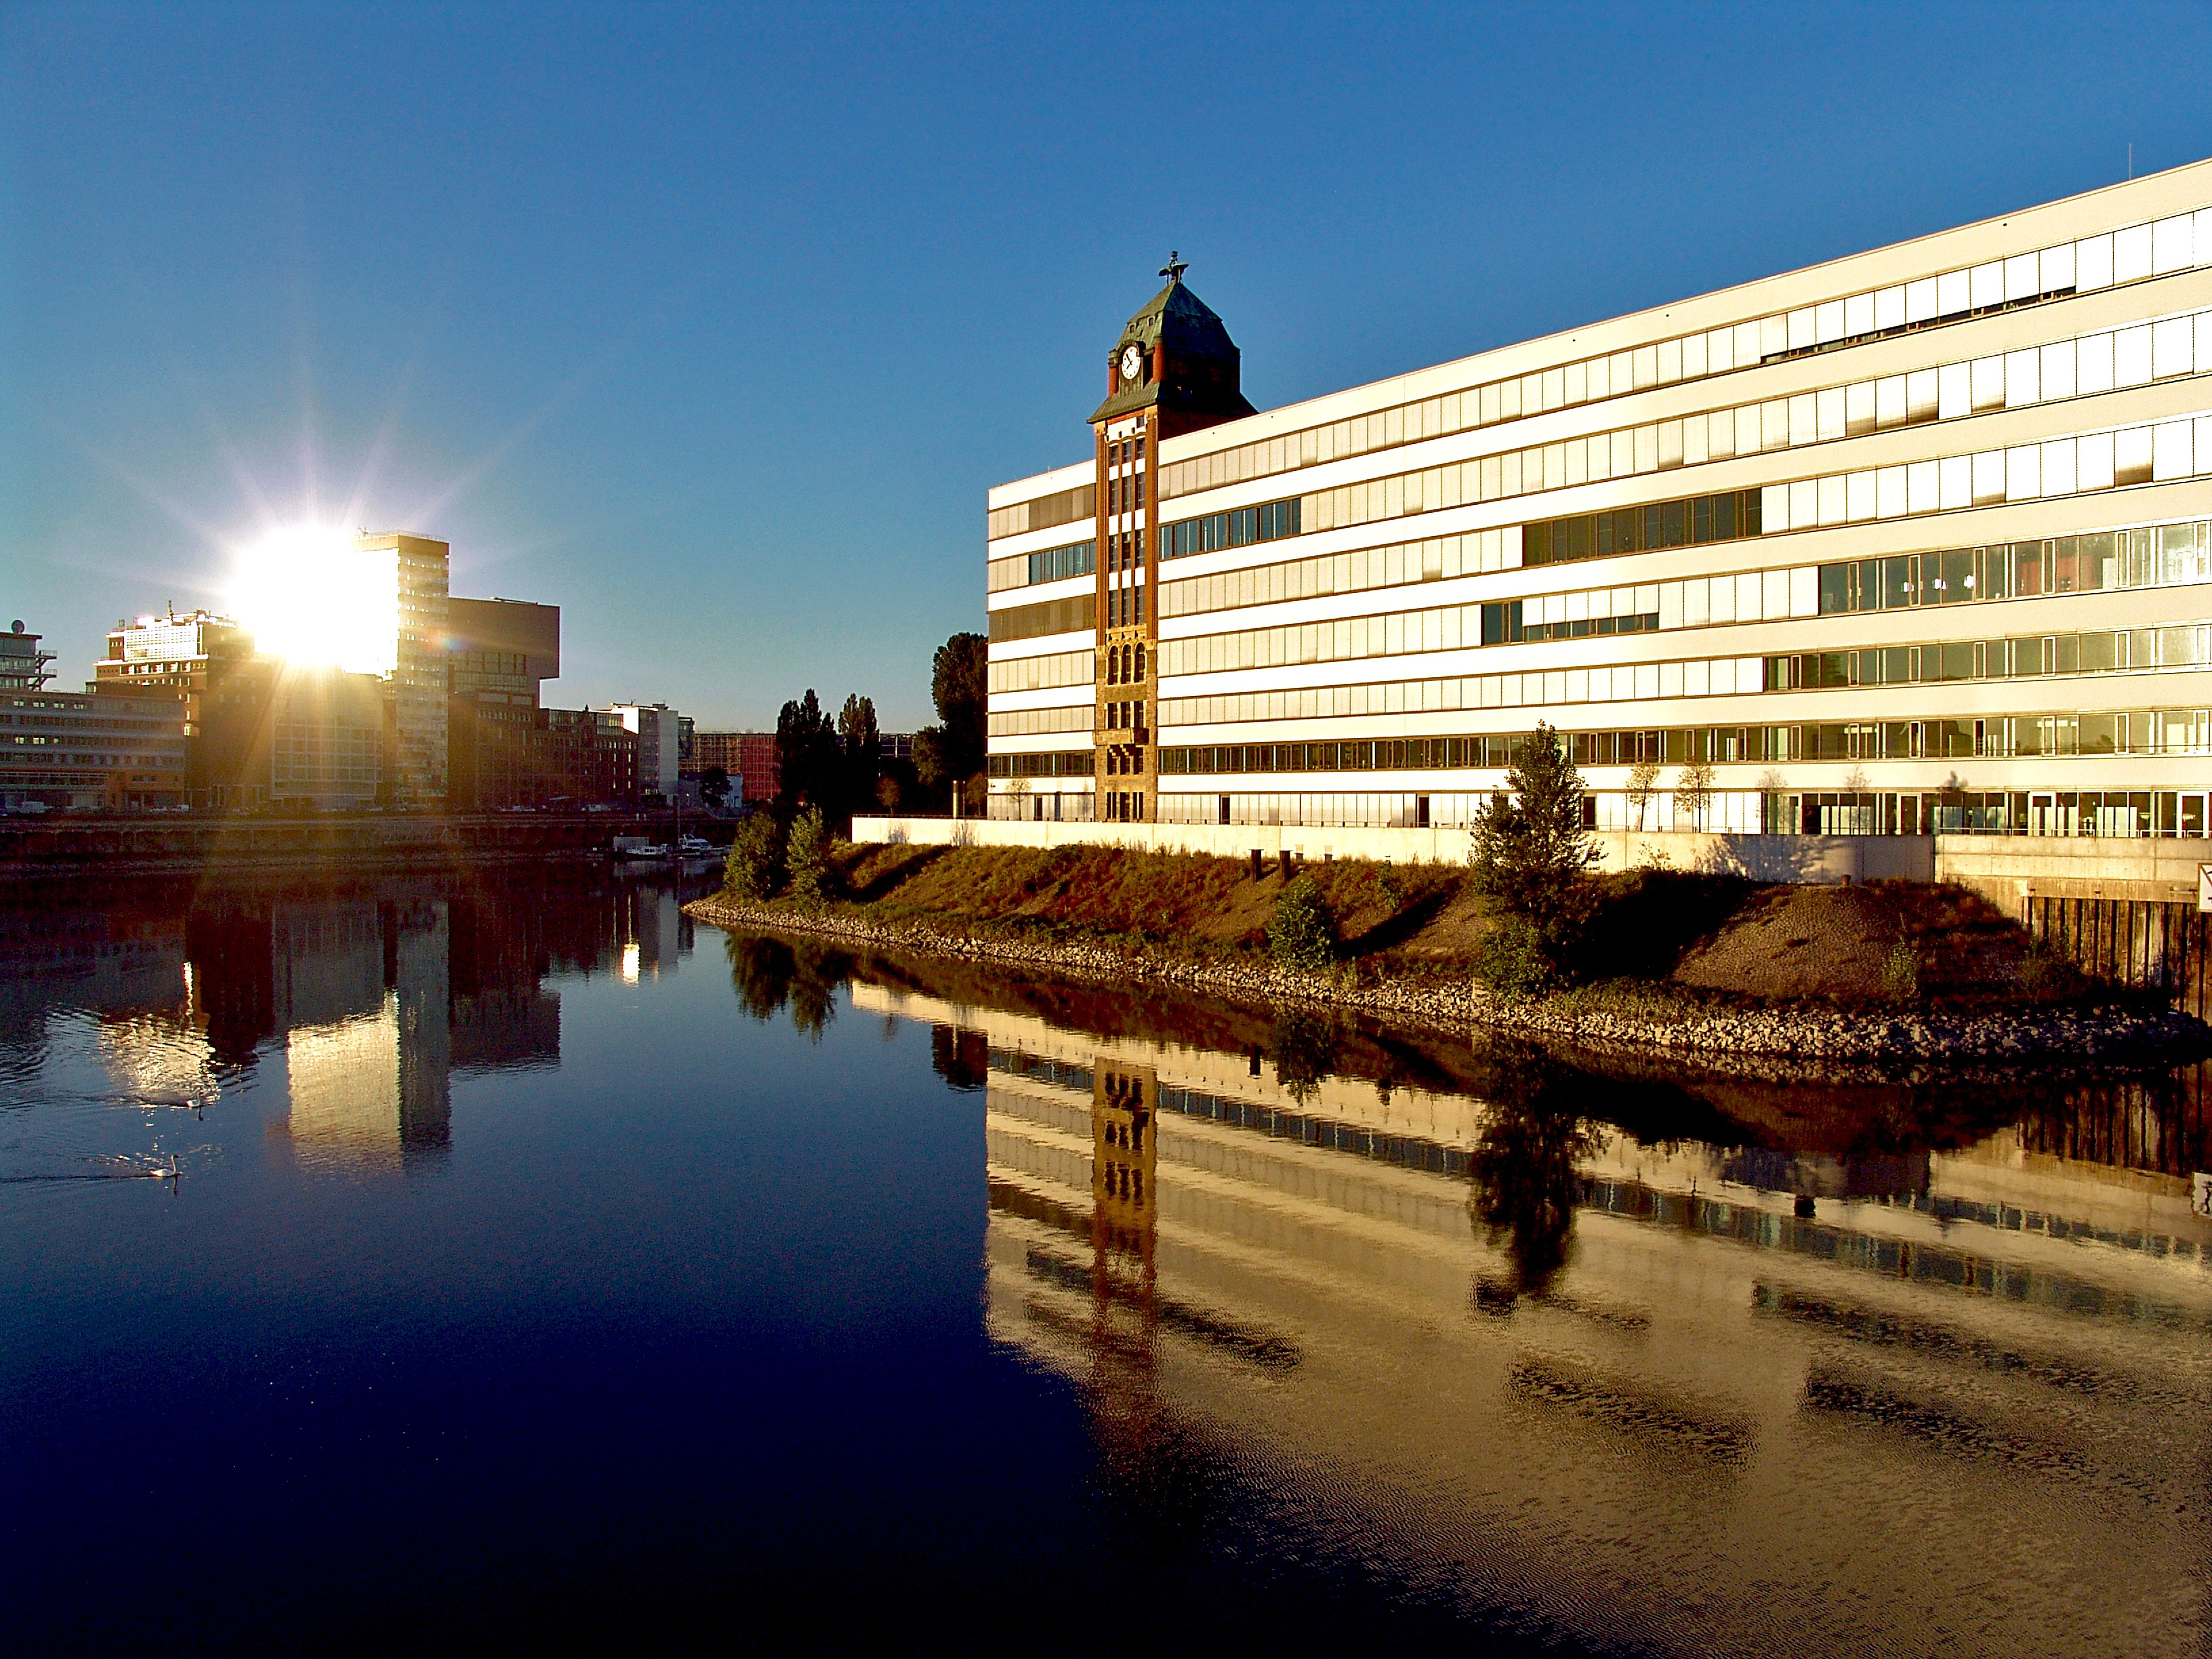
water, dock, light, architecture, sunset, night, sunlight, morning, window, glass, building, river, cityscape, dusk, evening, reflection, vehicle, office, marina, port, office building, waterway, mirroring, dusseldorf, media harbour, plange mill